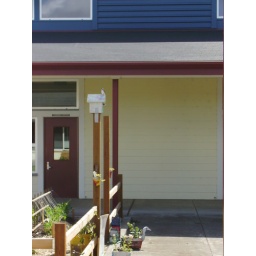
tree swallows in the bird house